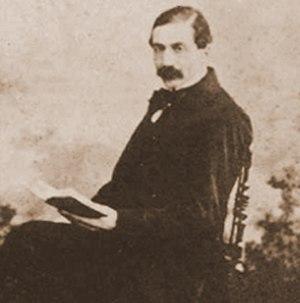
François Faà di Bruno, est un officier, mathématicien et prêtre italien fondateur des sœurs minimes de Notre Dame du Suffrage et vénéré comme bienheureux par l'Église catholique.